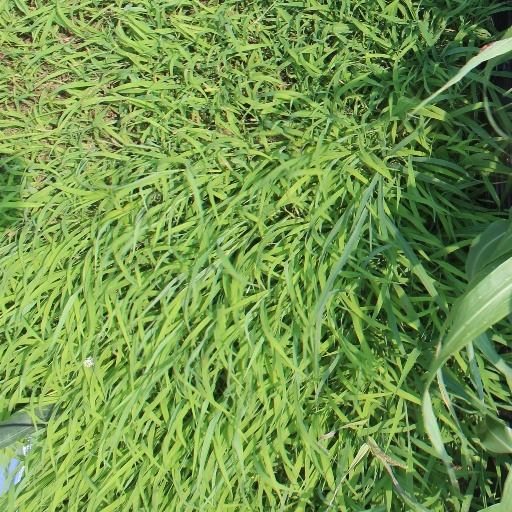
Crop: sorghum